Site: brandenburg
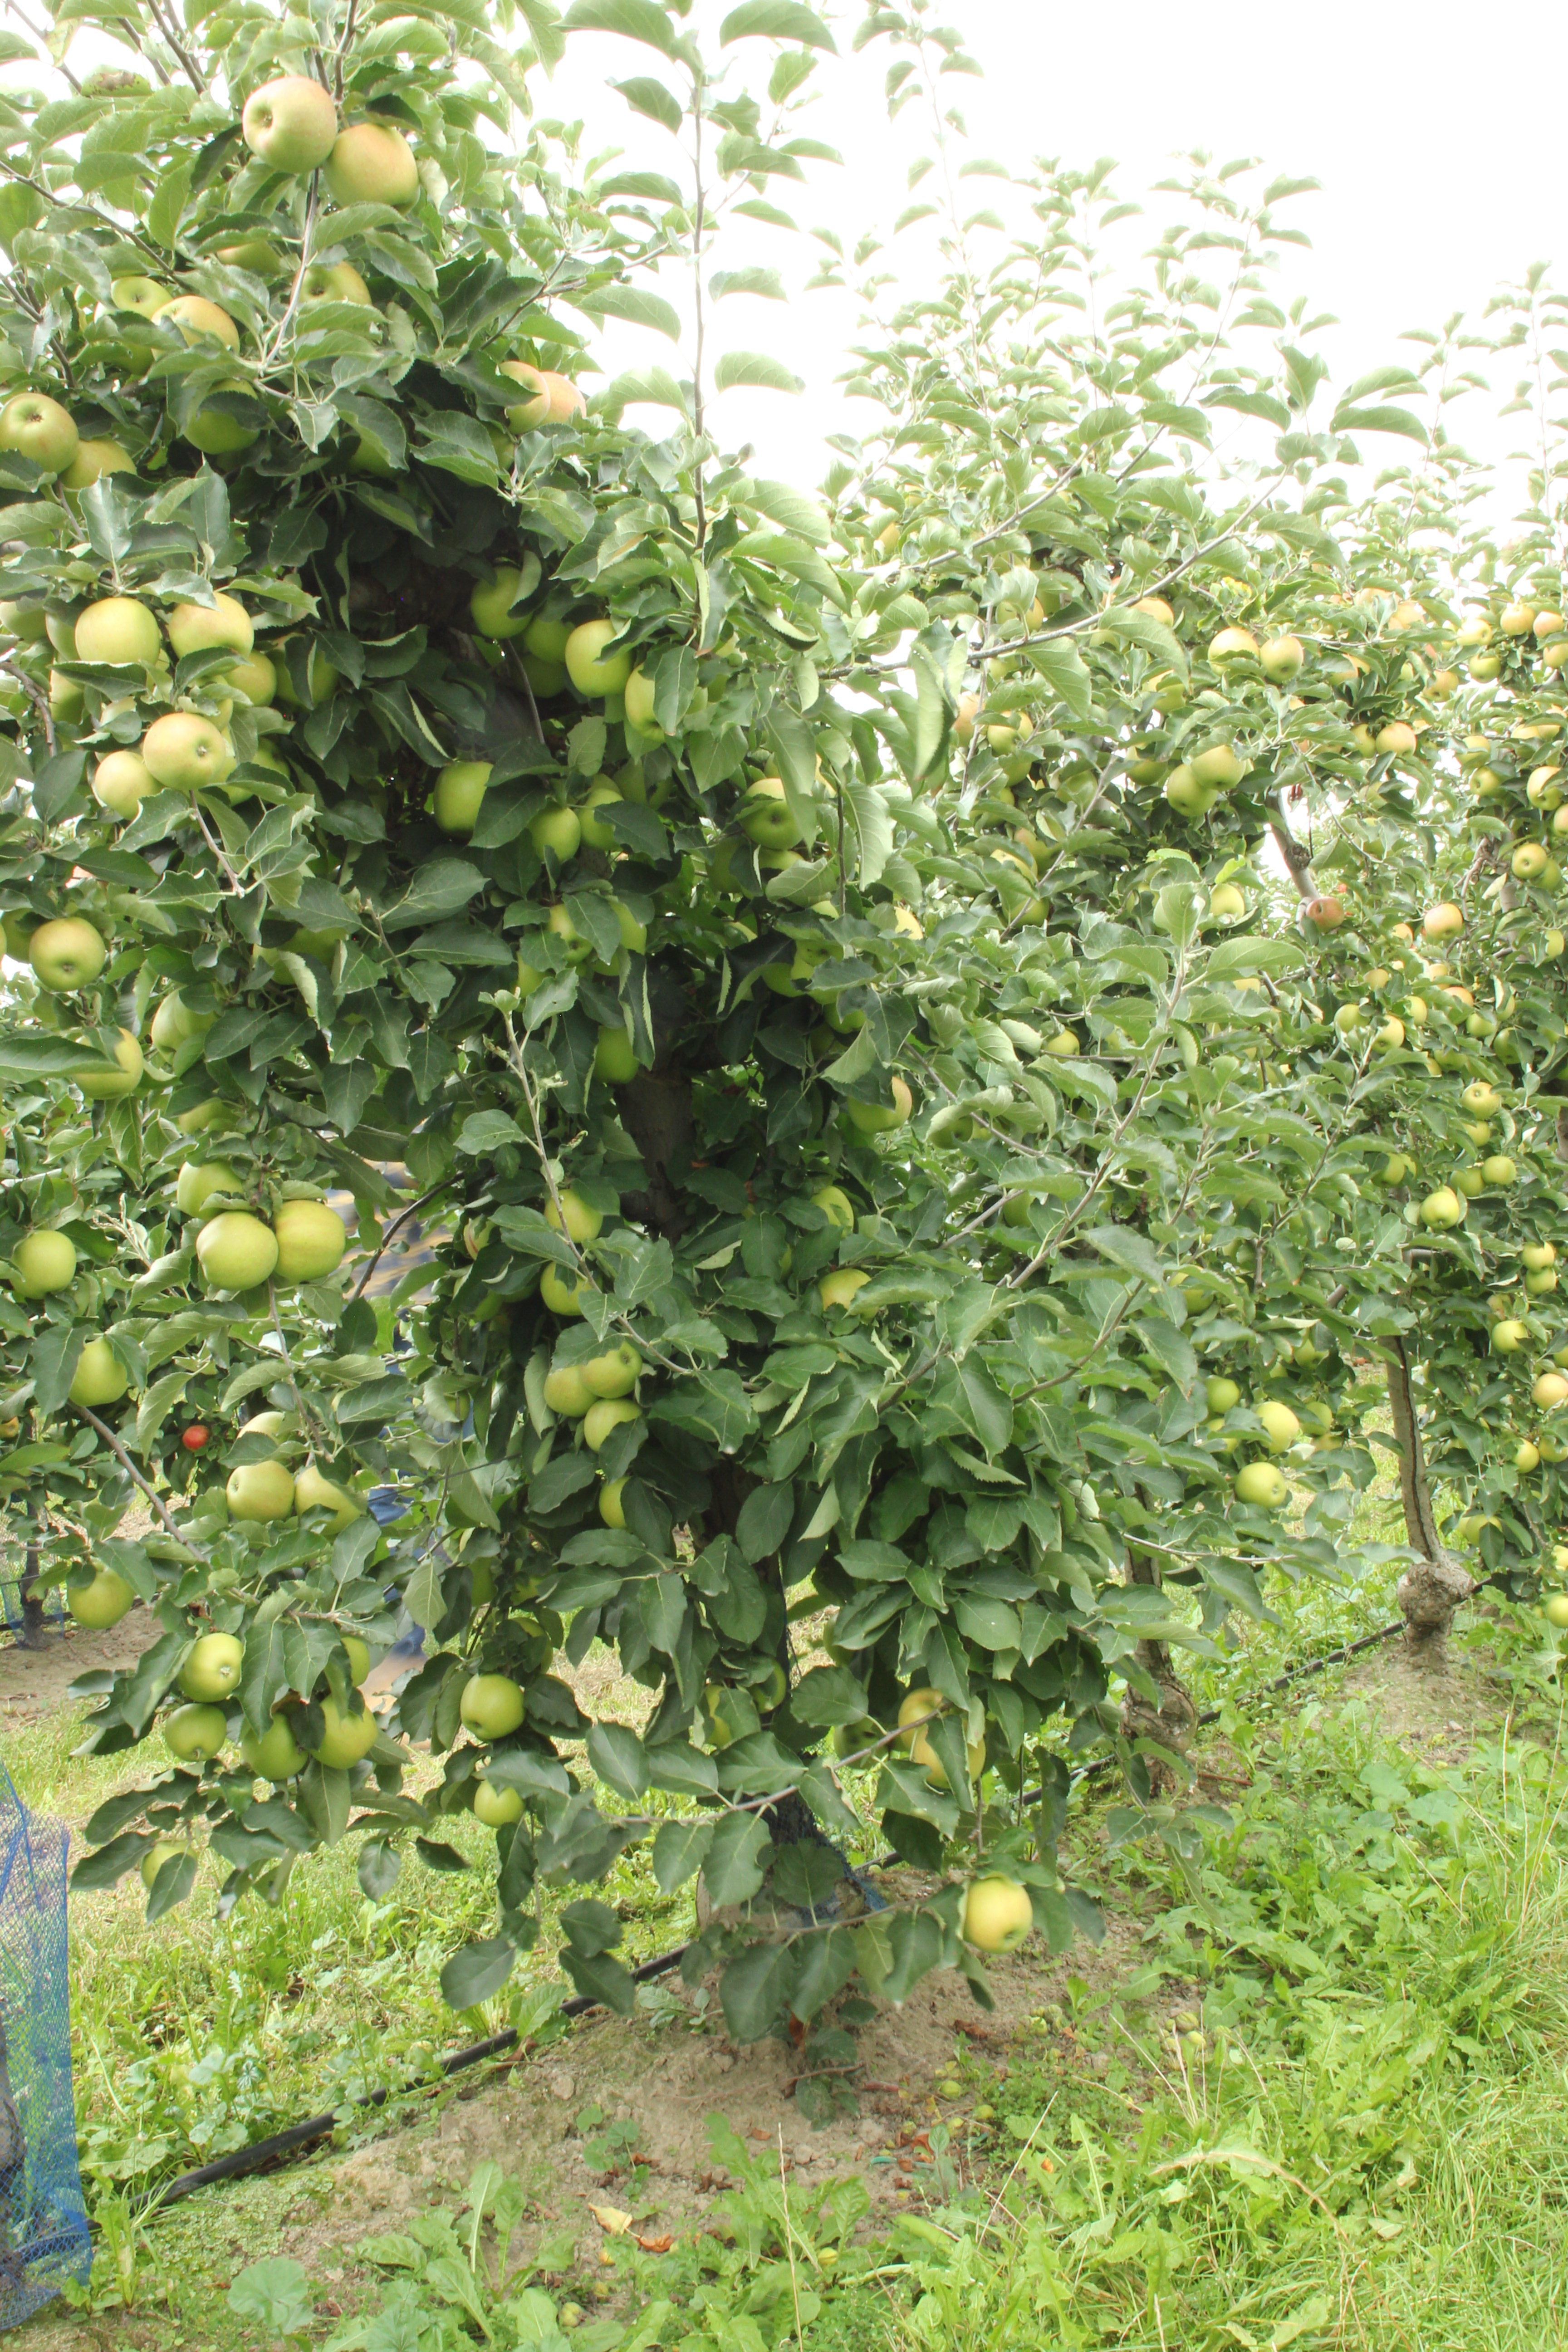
Growth stage (BBCH 87): Maturity of fruit and seed